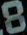
Number: 8